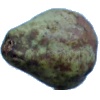
Label: pear_stone